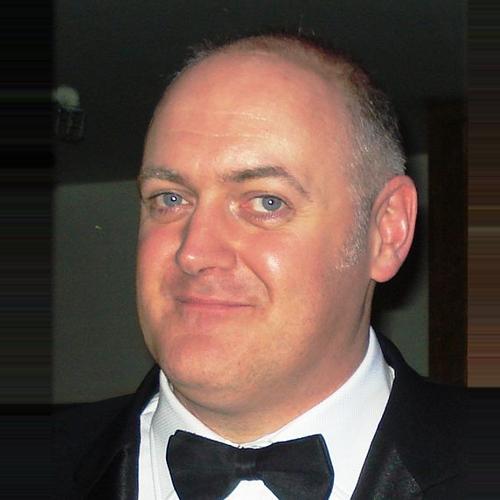
Age: 38